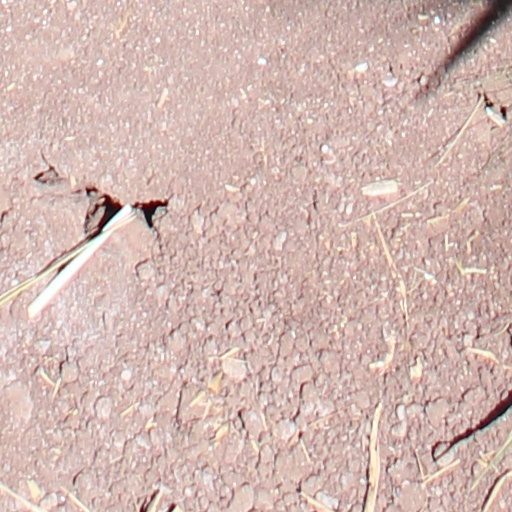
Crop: wheat